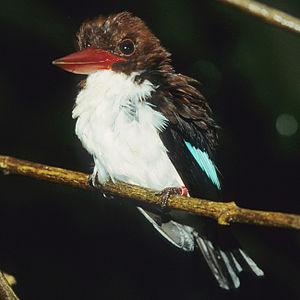
Le Martin-chasseur marron est une espèce d'oiseaux appartenant à la famille des Alcedinidae.